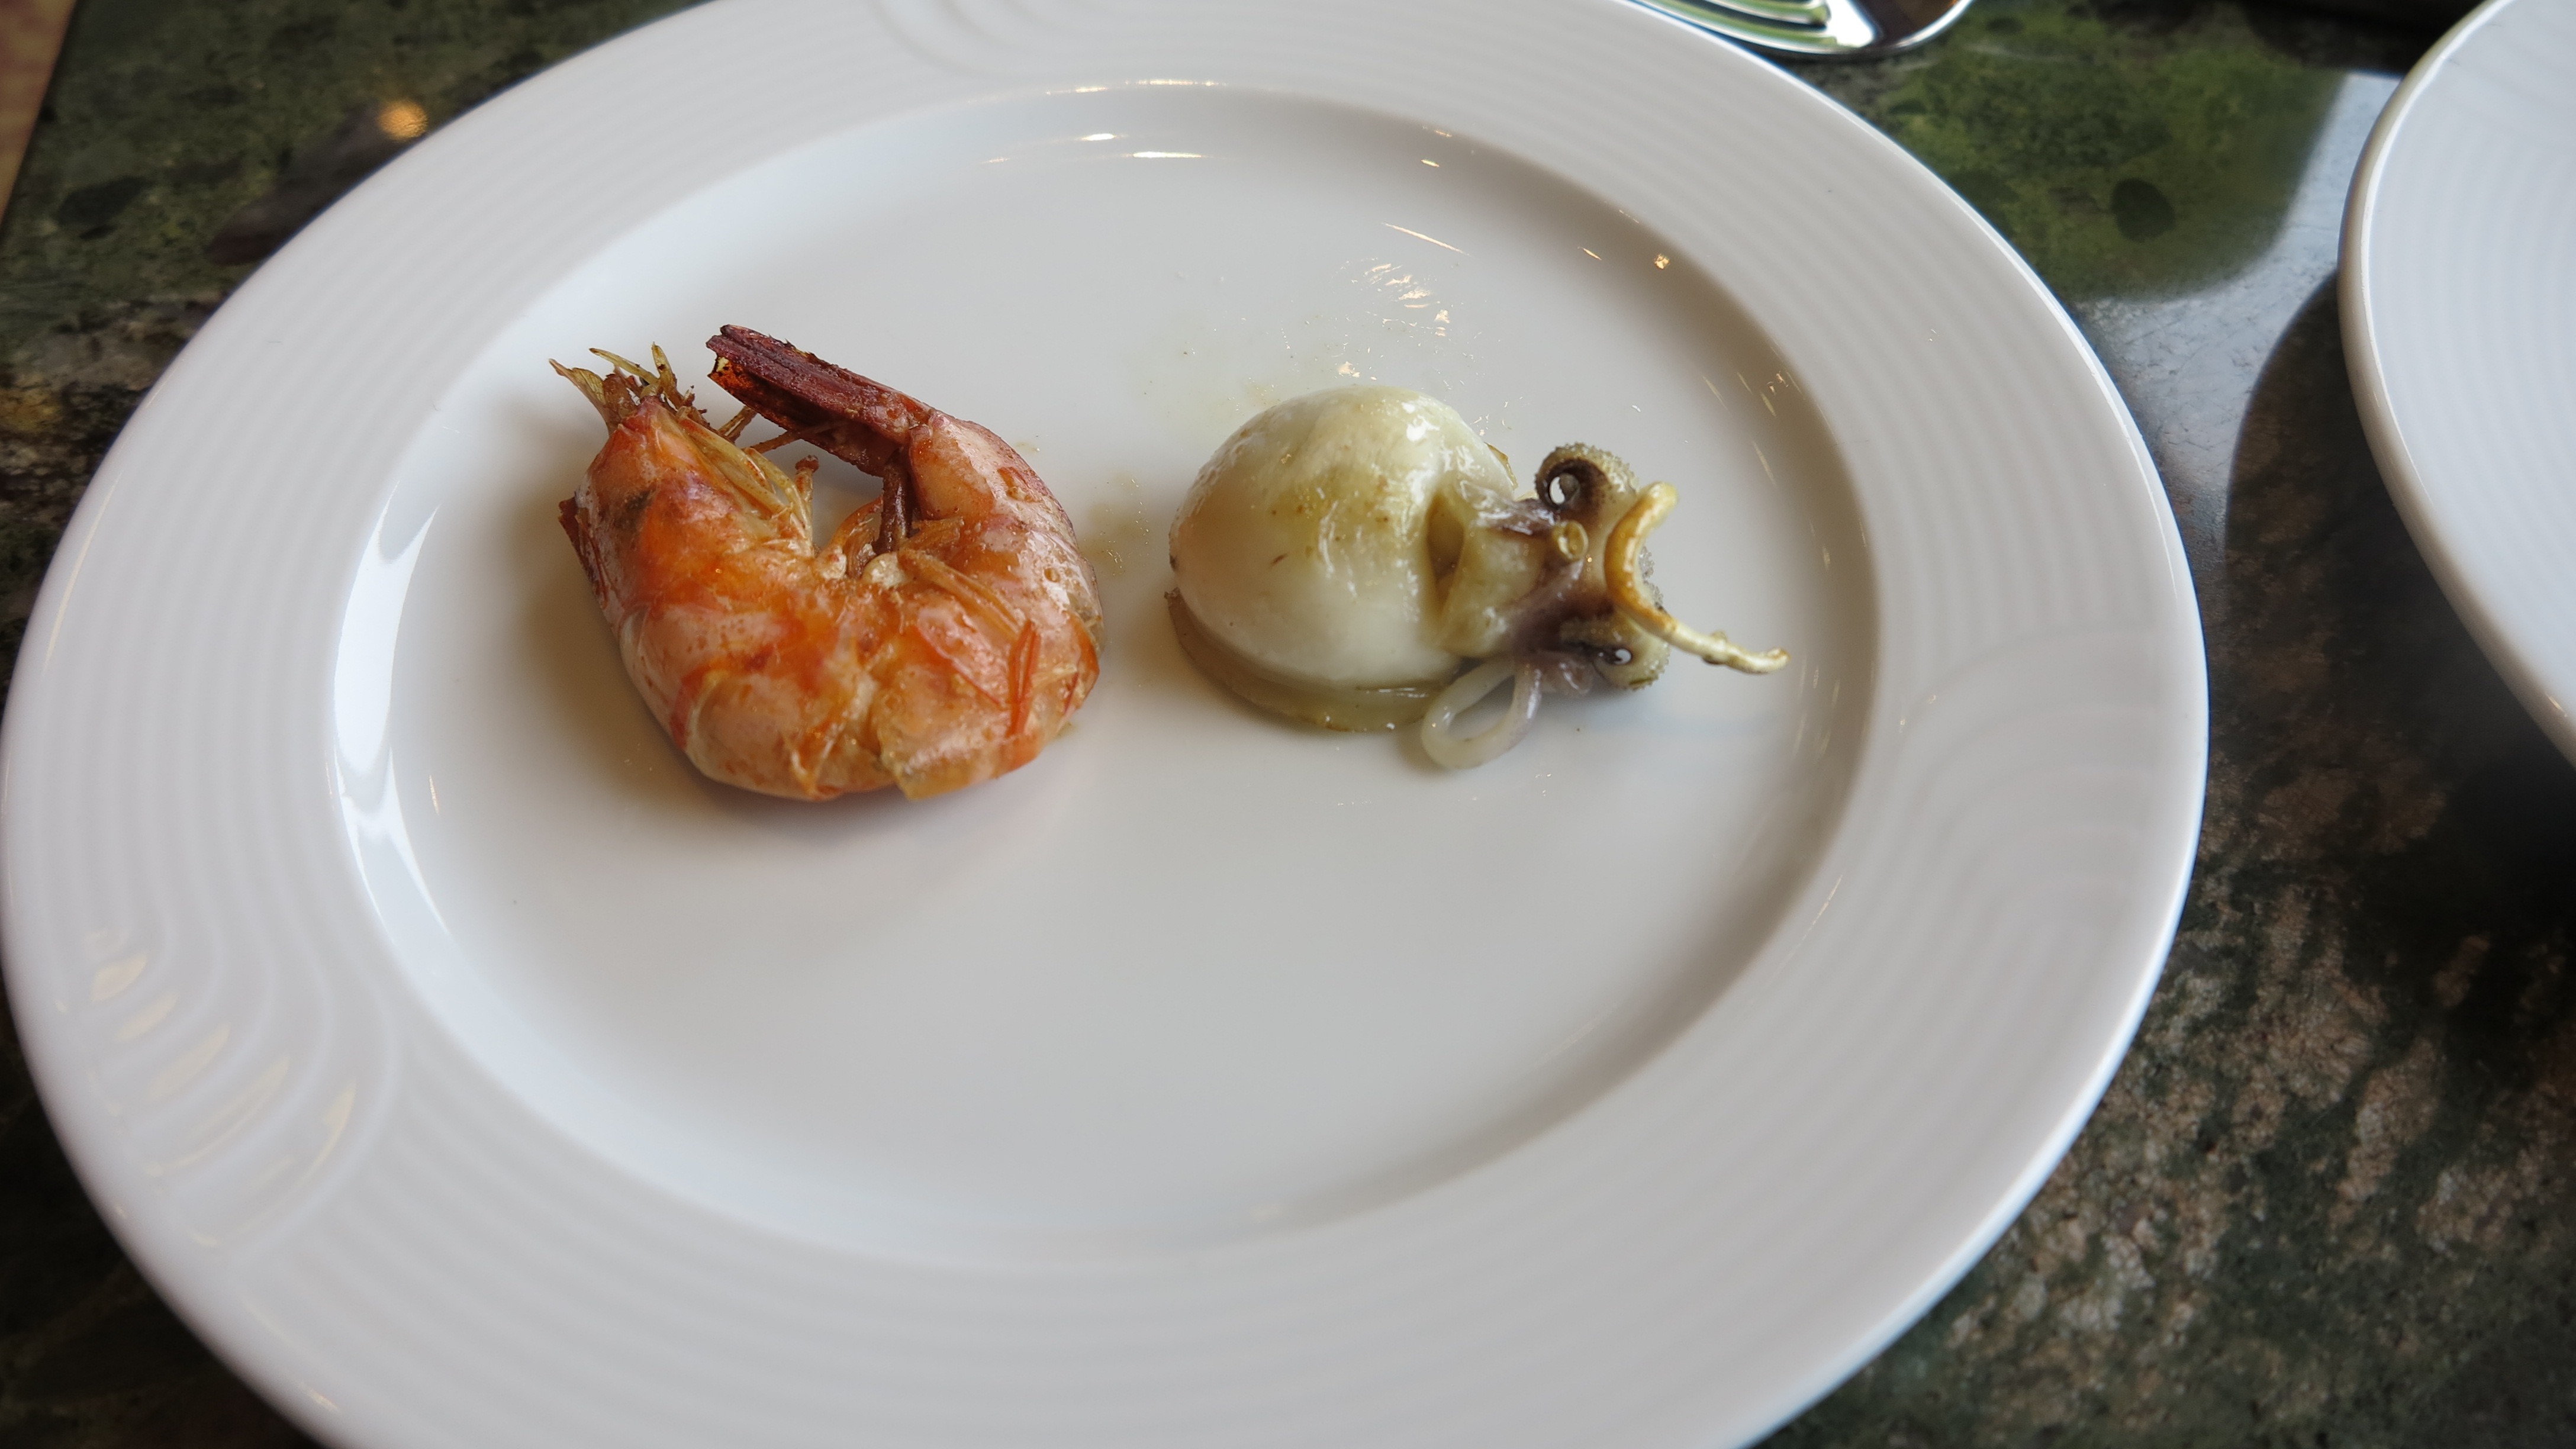
dish, meal, food, produce, seafood, gourmet, cuisine, invertebrate, dinner, calamari